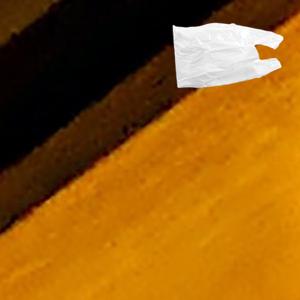
Label: plasticbags